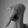
ASL letter: Q